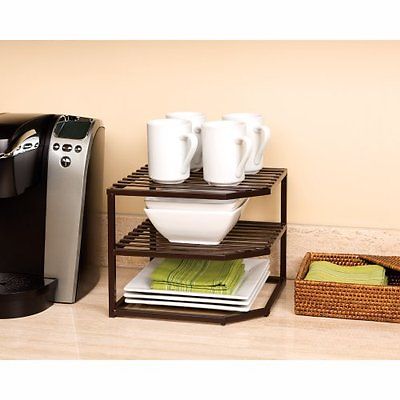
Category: cabinet